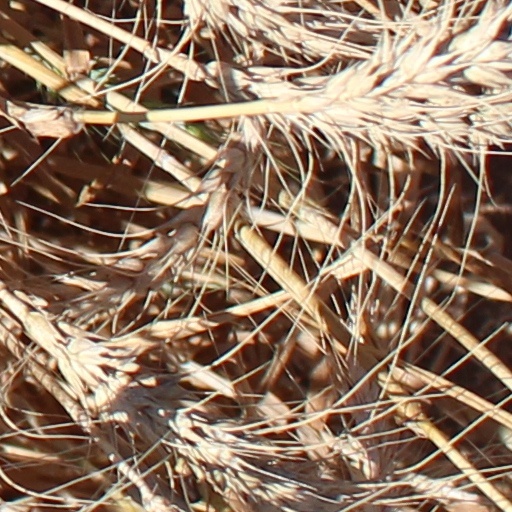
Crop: wheat